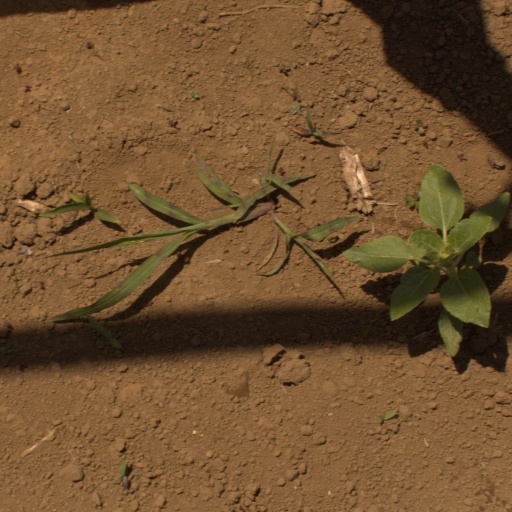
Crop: Jerusalem artichoke